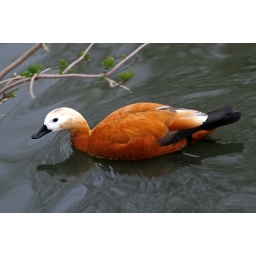
Duck in water mirror